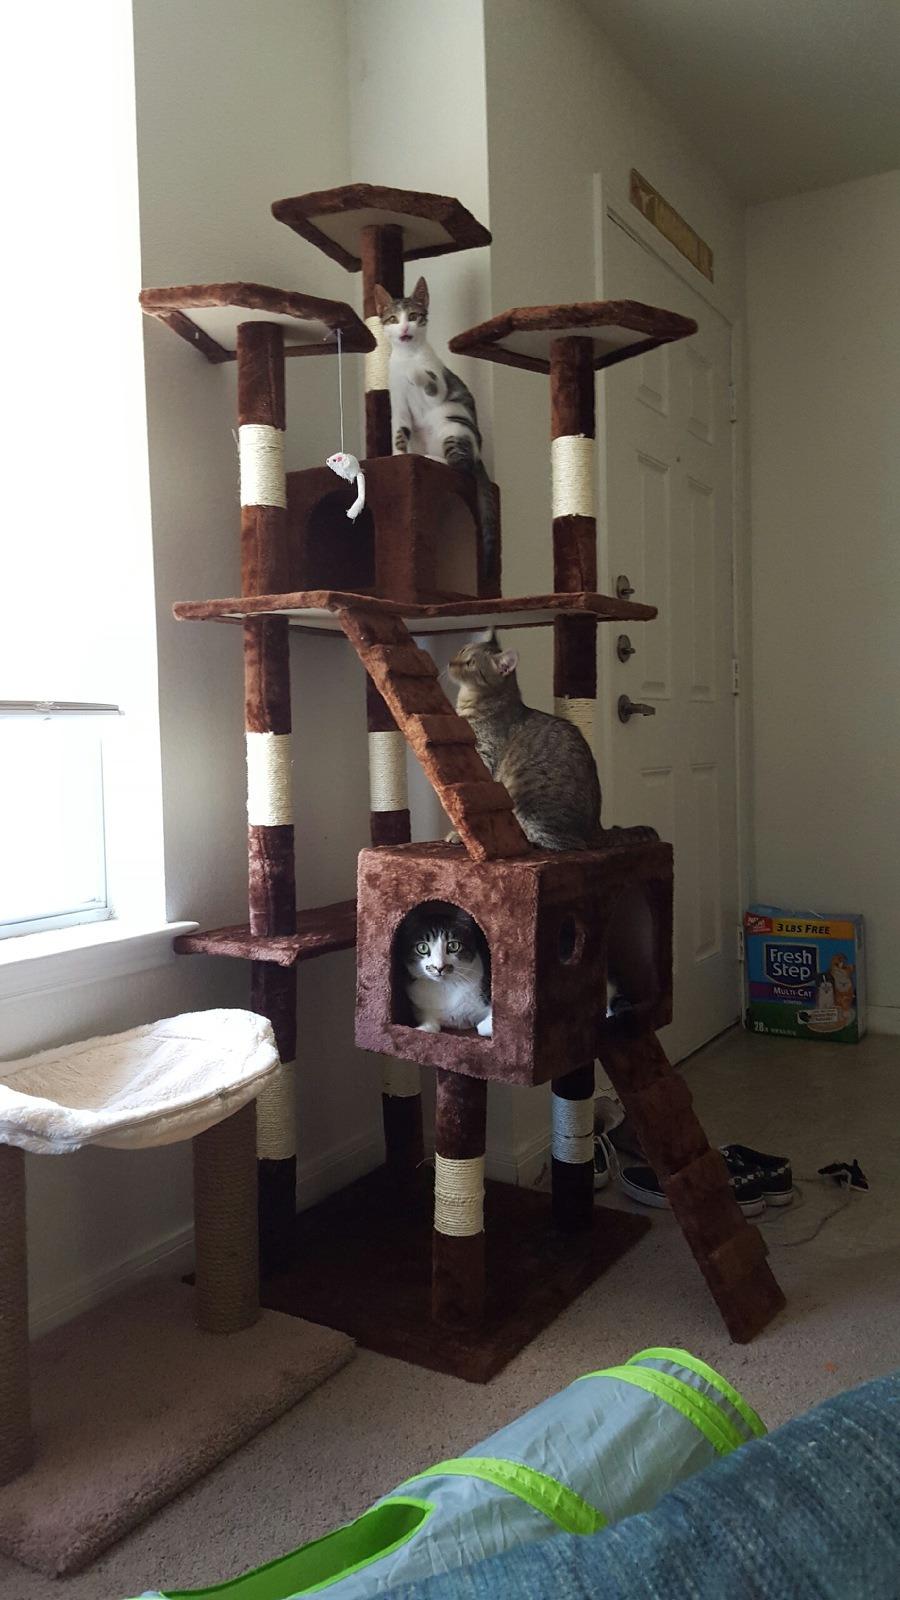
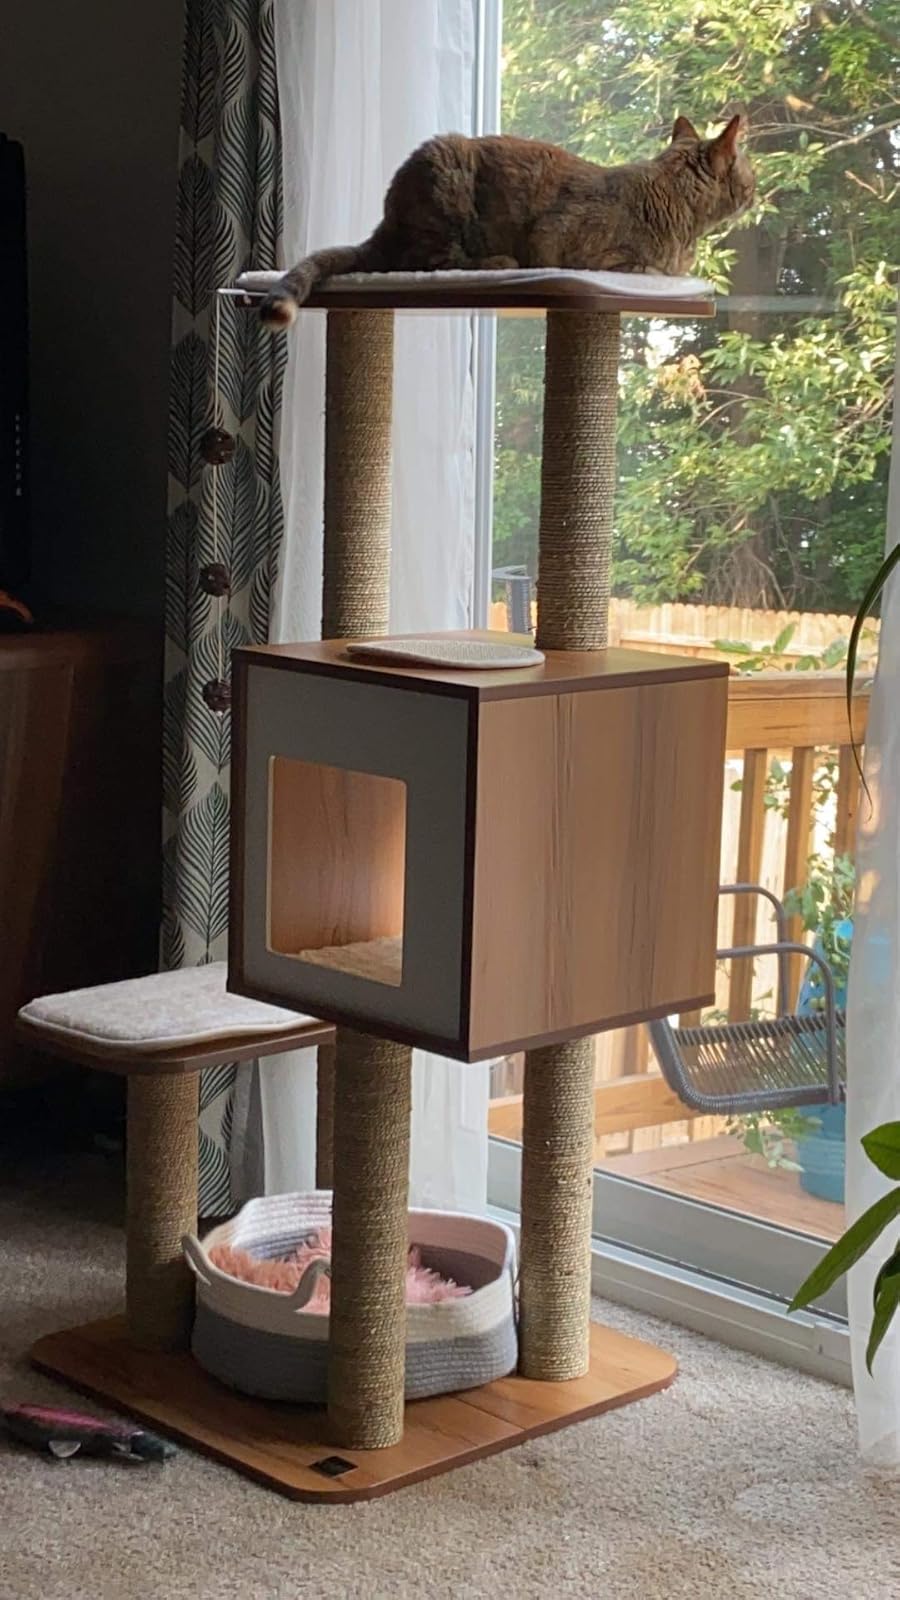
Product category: items_cat tree
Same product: no